Kalinin K-5

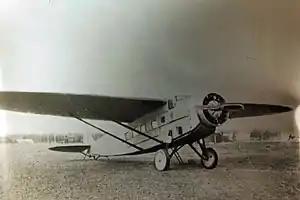

The Kalinin K-5 was an airliner produced in the Soviet Union in the 1930s, built in larger quantities than any other Soviet airliner of its time, with some 260 aircraft constructed. It was a conventional, high-wing, strut-braced monoplane with a fully enclosed cabin and cockpit, and followed the general pattern developed by Kalinin in his earlier designs, though on a larger scale.